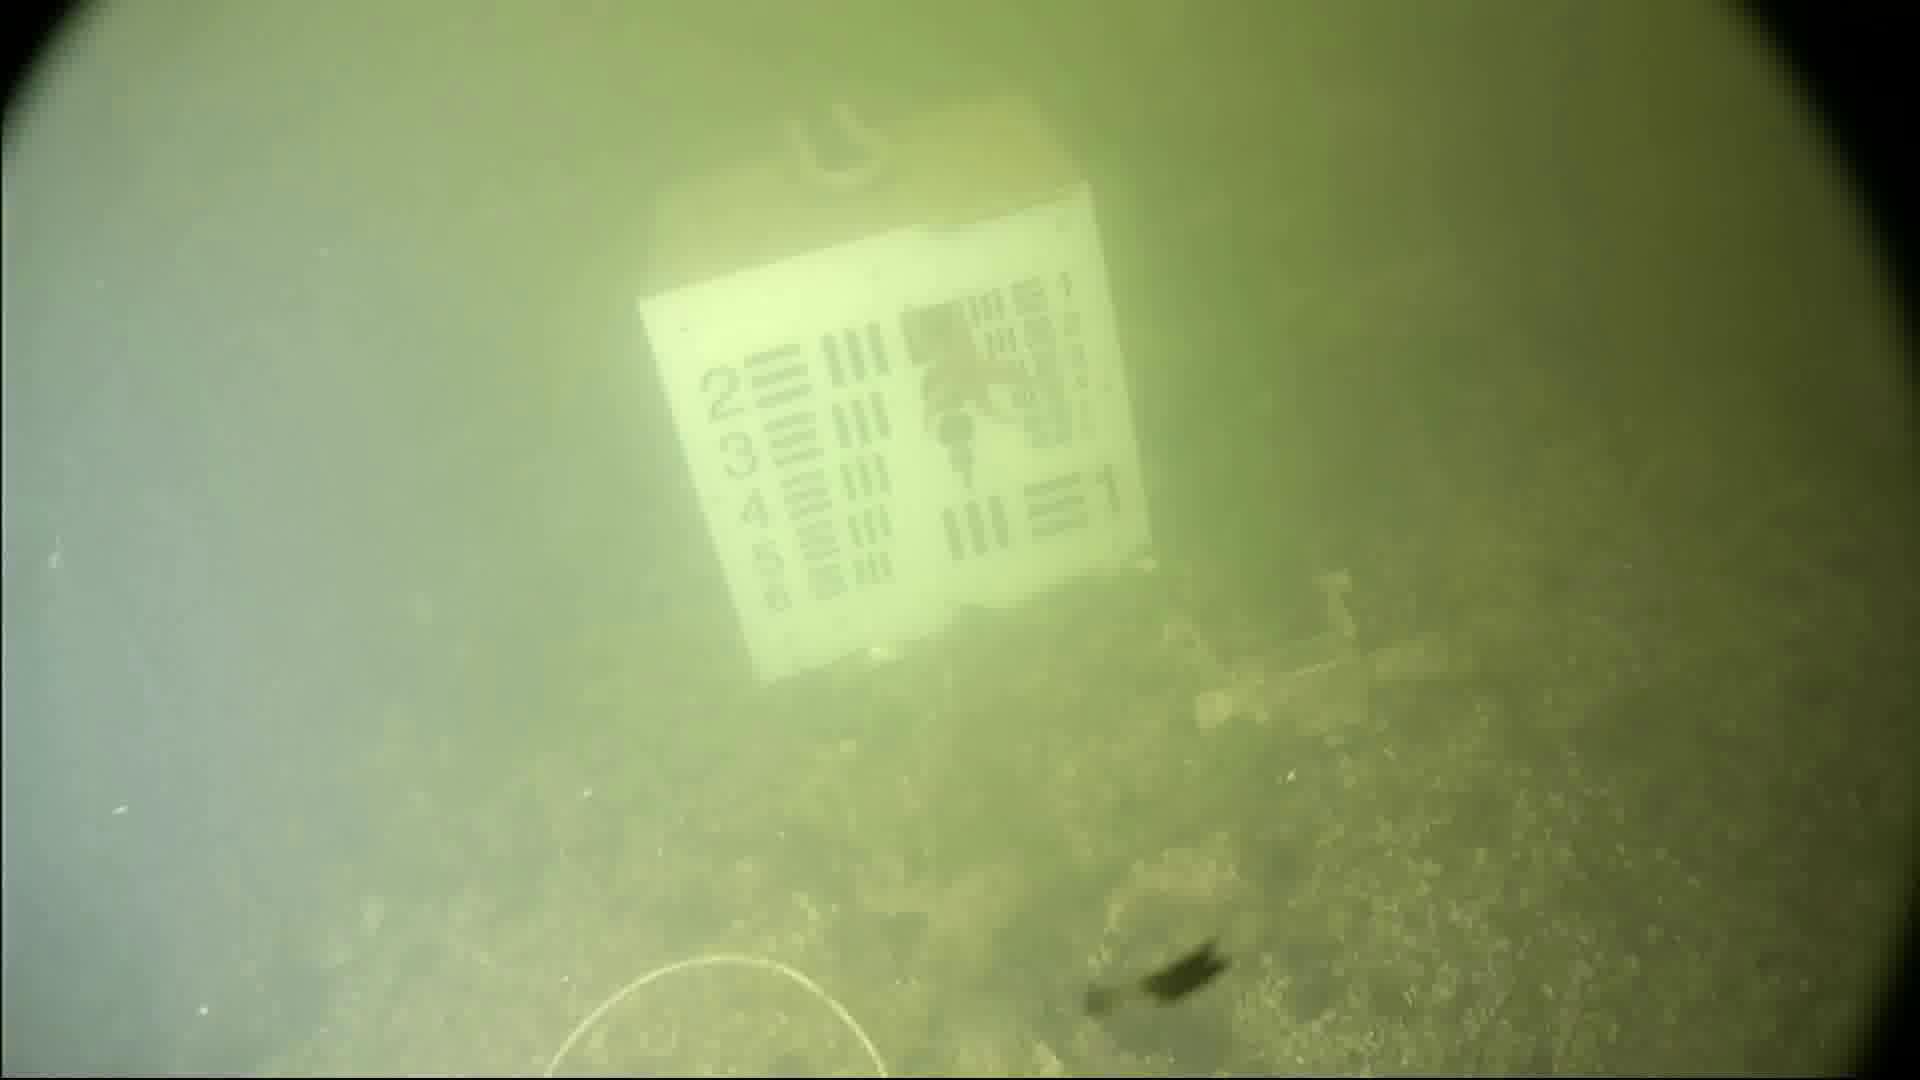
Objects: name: starfish